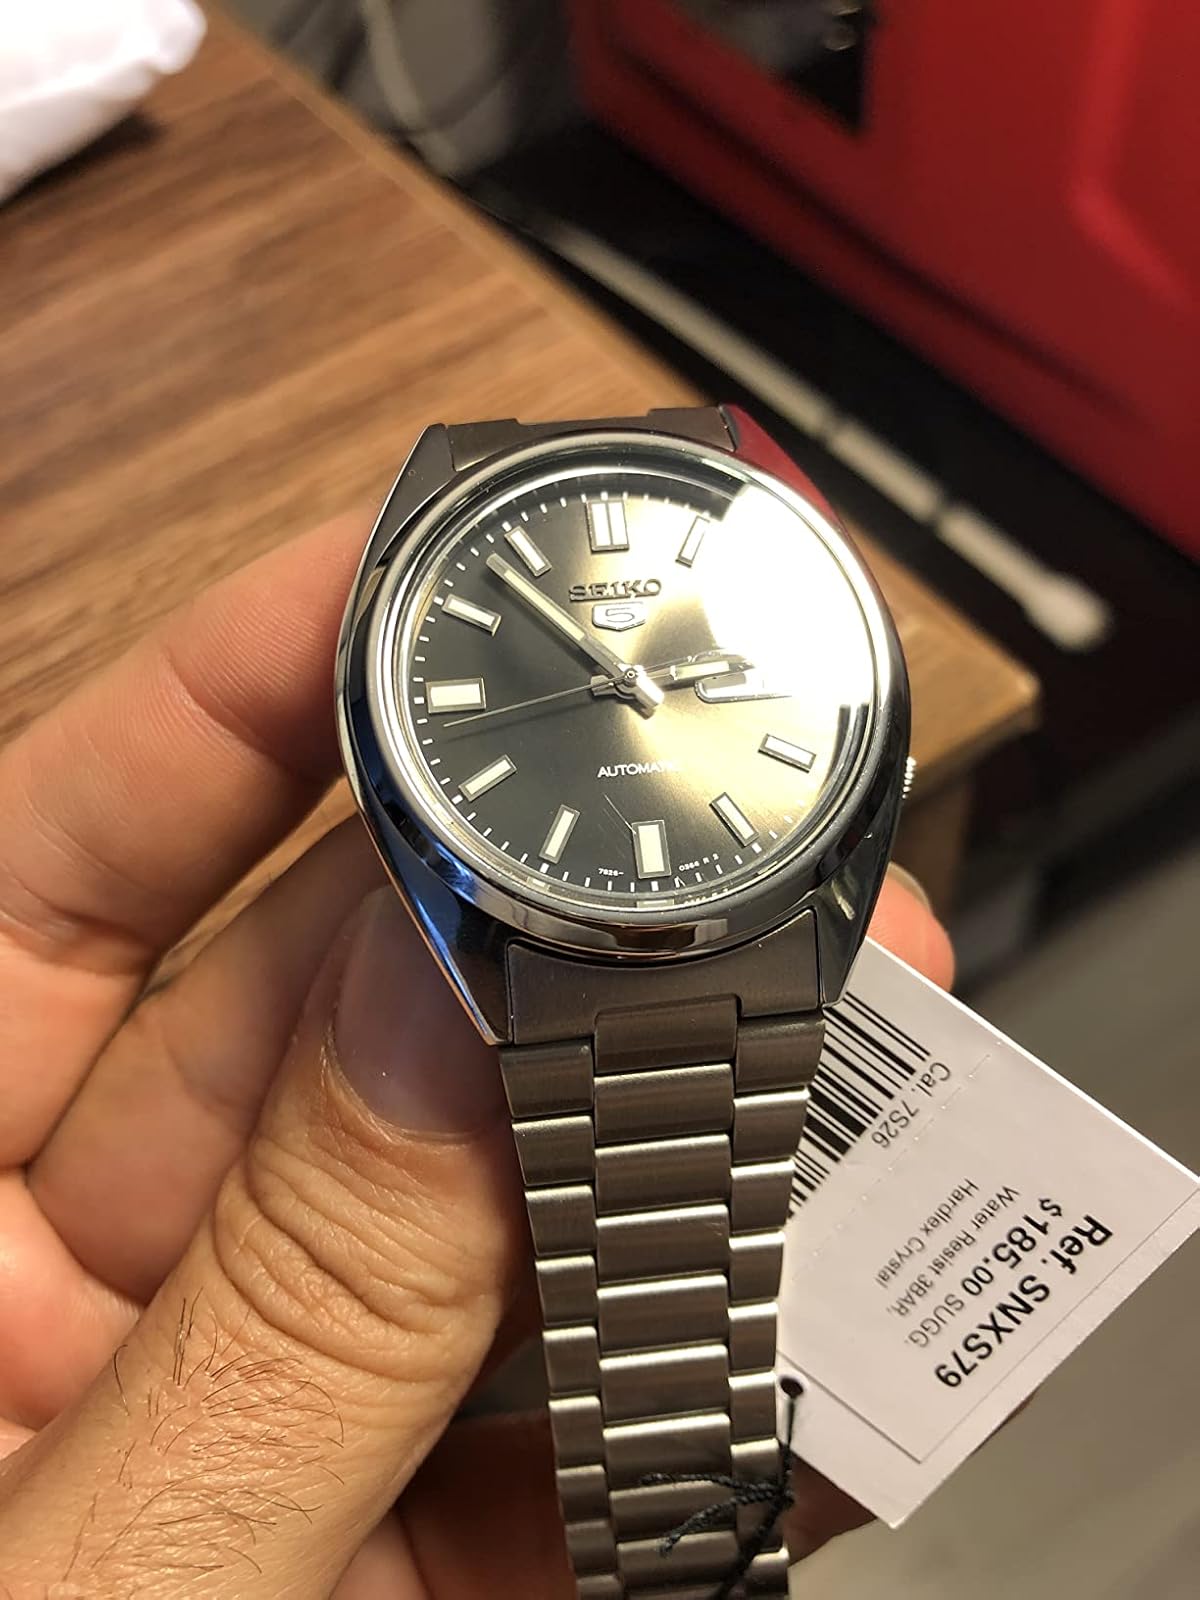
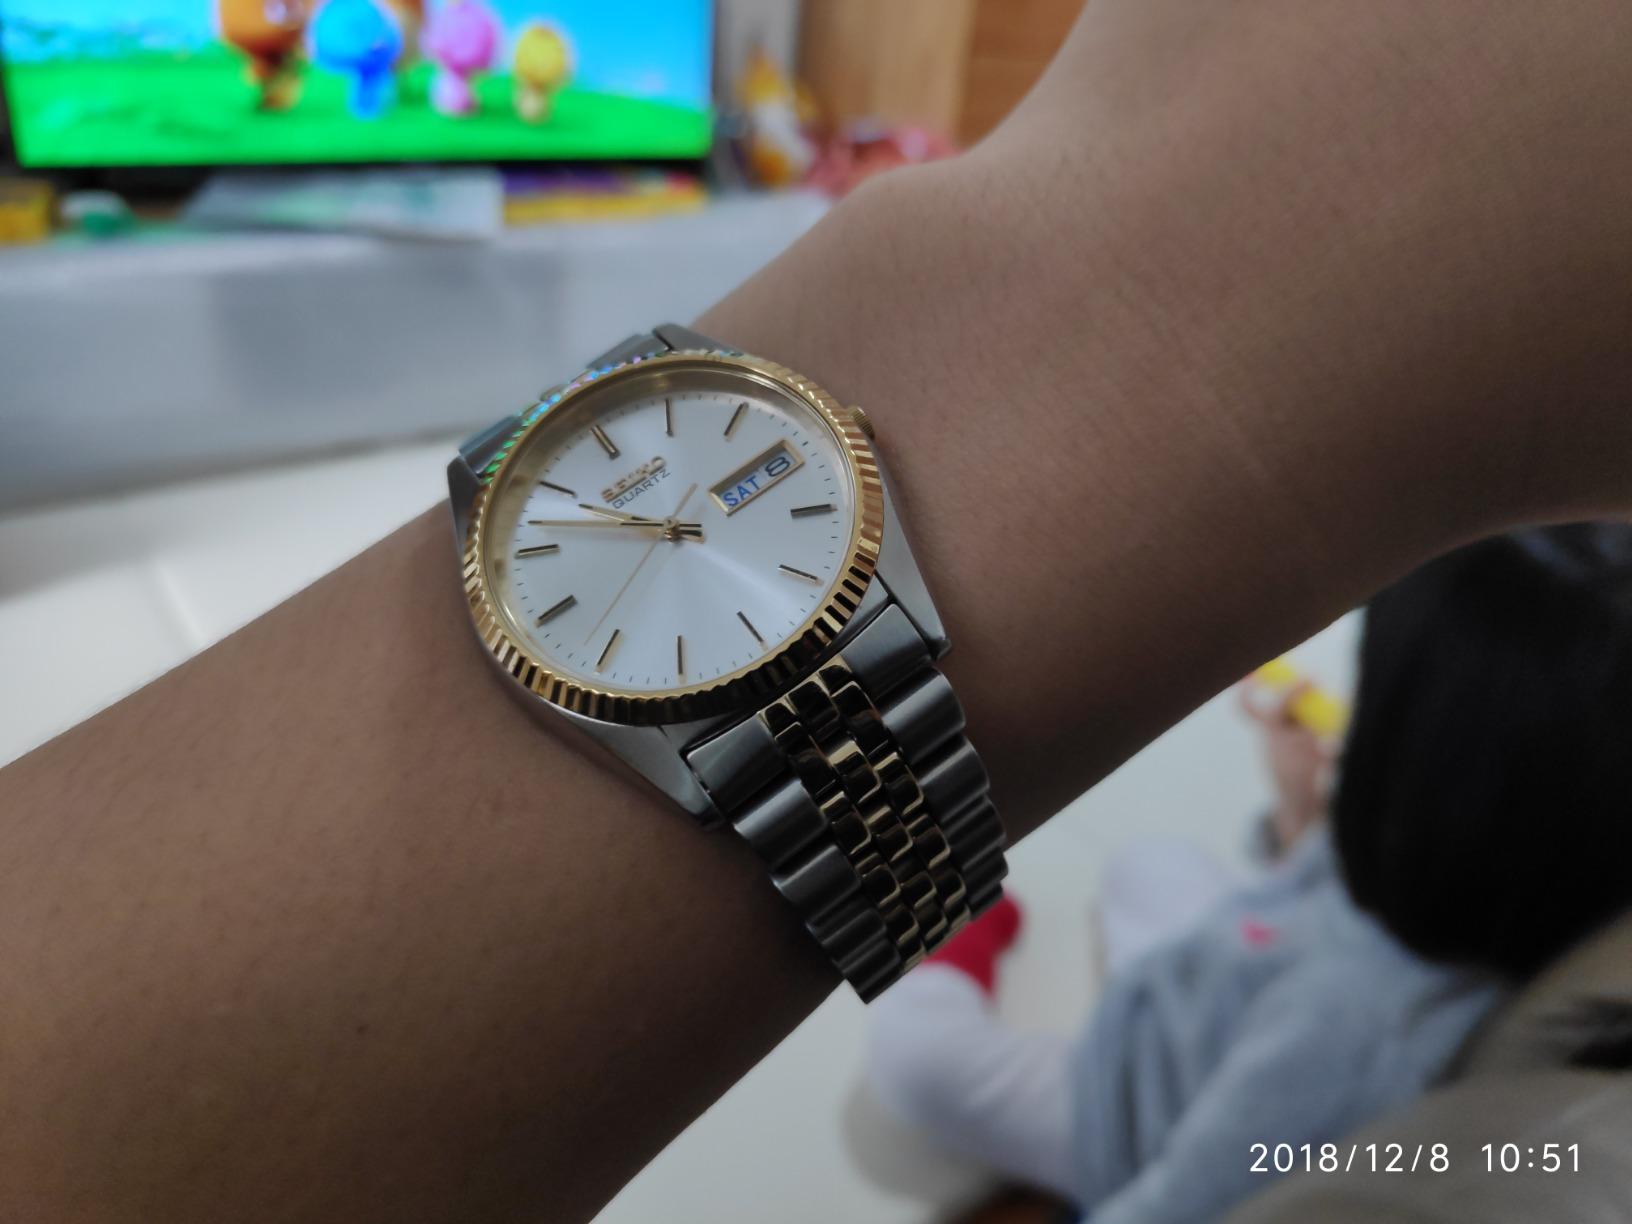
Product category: accessories_watch
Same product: no